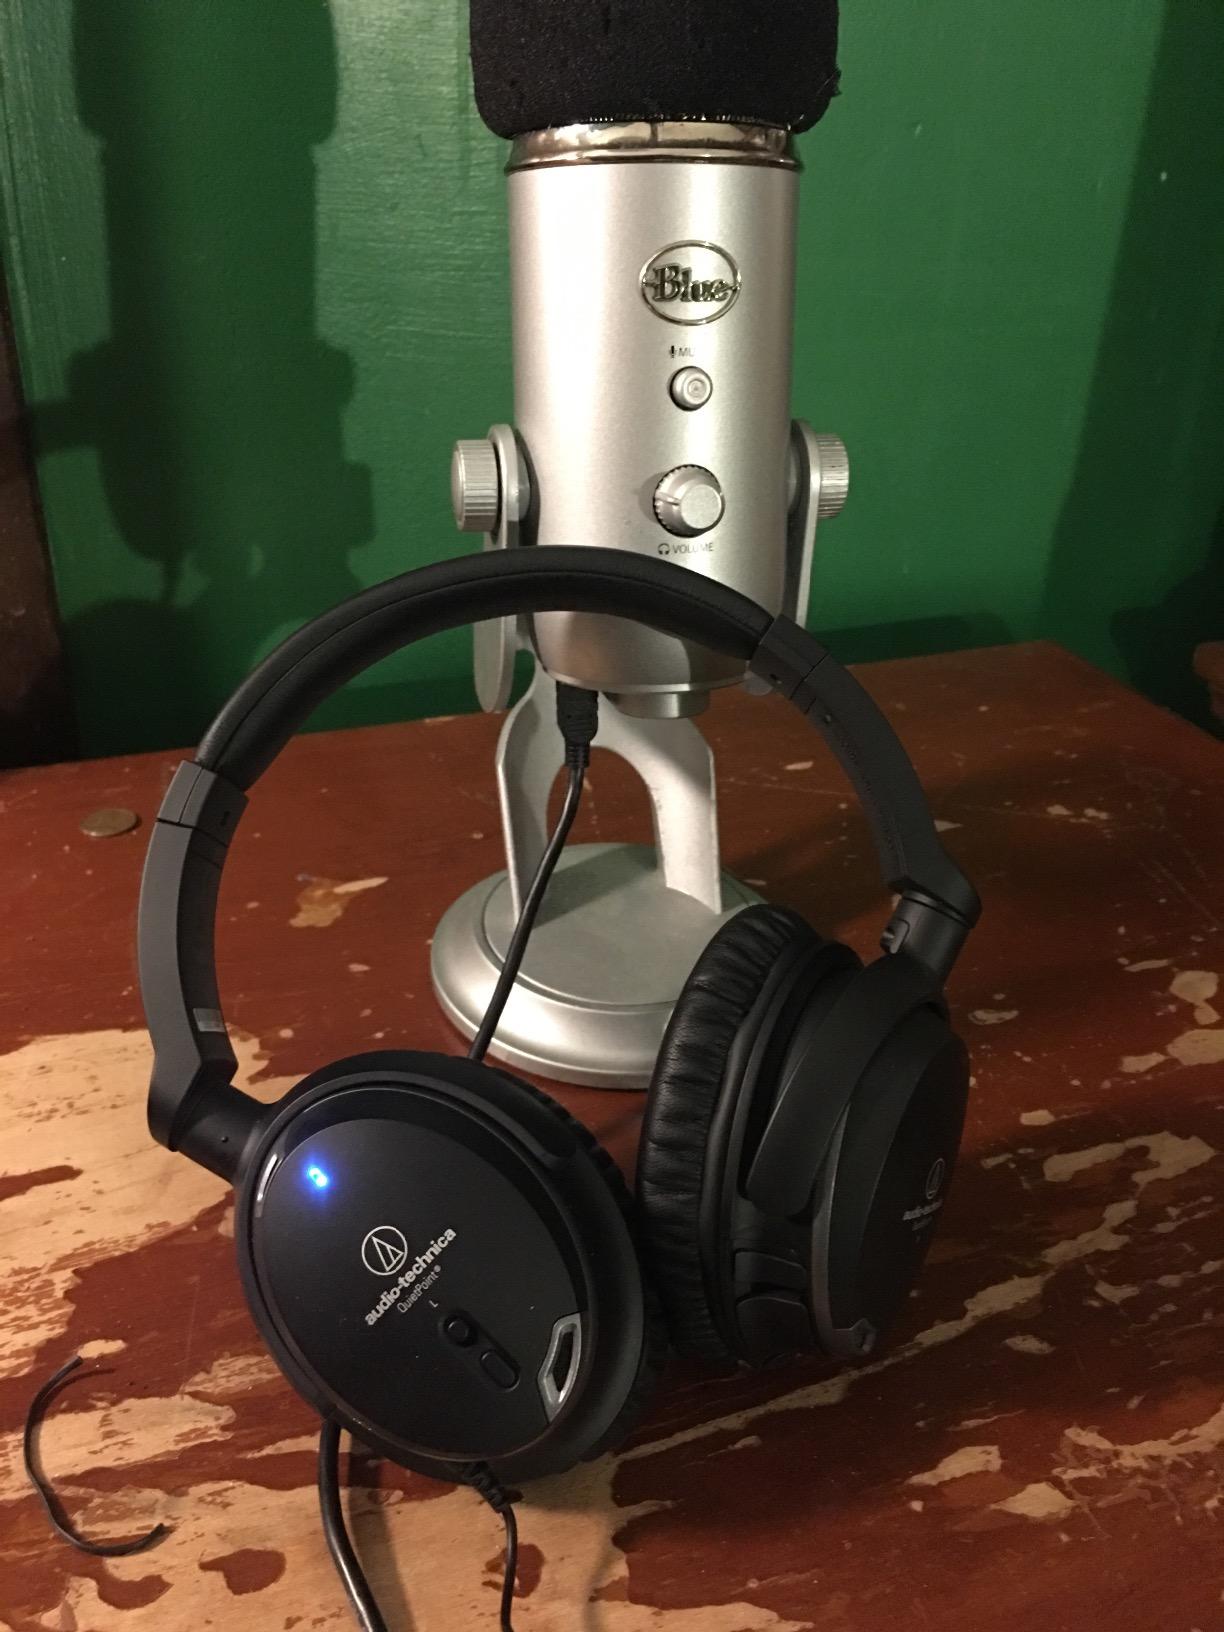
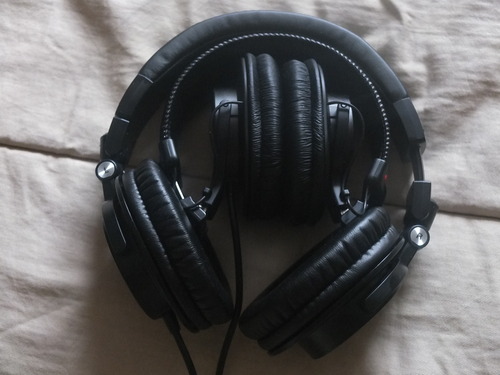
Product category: headphones
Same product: no